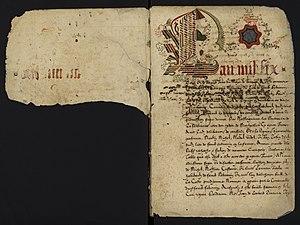
Saint-Saturnin-de-Lucian. - Matrice du compoix de 1600.
Saint-Saturnin-de-Lucian est une commune française située dans le département de l'Hérault en région Occitanie.